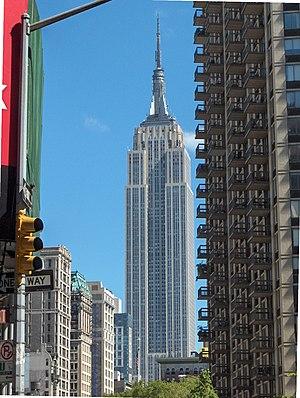
L'Empire State Building, le gratte-ciel le plus célèbre de New York. La photo est prise depuis le Washington Square Park, à Manhattan.